List of East Carolina Pirates head football coaches

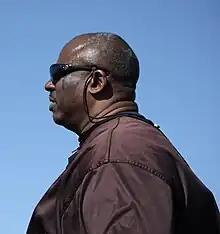
The 20th head football coach at East Carolina University, Ruffin McNeill

There have been 22 head coaches for the East Carolina Pirates. East Carolina started organized football with the nickname "Teachers", in 1932. The school changed the nickname to the "Pirates" on February 26, 1934.